John Spencer, 3rd Earl Spencer

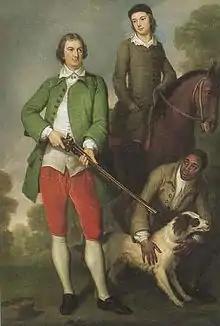

His father George Spencer, 2nd Earl Spencer had served in the ministries of Pitt the Younger, Charles James Fox and Lord Grenville, and was First Lord of the Admiralty (1794–1801). George Spencer was married to the eldest daughter of Lord Lucan. Their eldest son, John Charles, was born at Spencer House, London, on 30 May 1782. In 1800, after Harrow, he took up his residence at Trinity College, Cambridge, and for some time applied himself energetically to mathematical studies; but he spent most of his time in hunting and racing. He was appointed a deputy lieutenant of Northamptonshire on 5 June 1803.